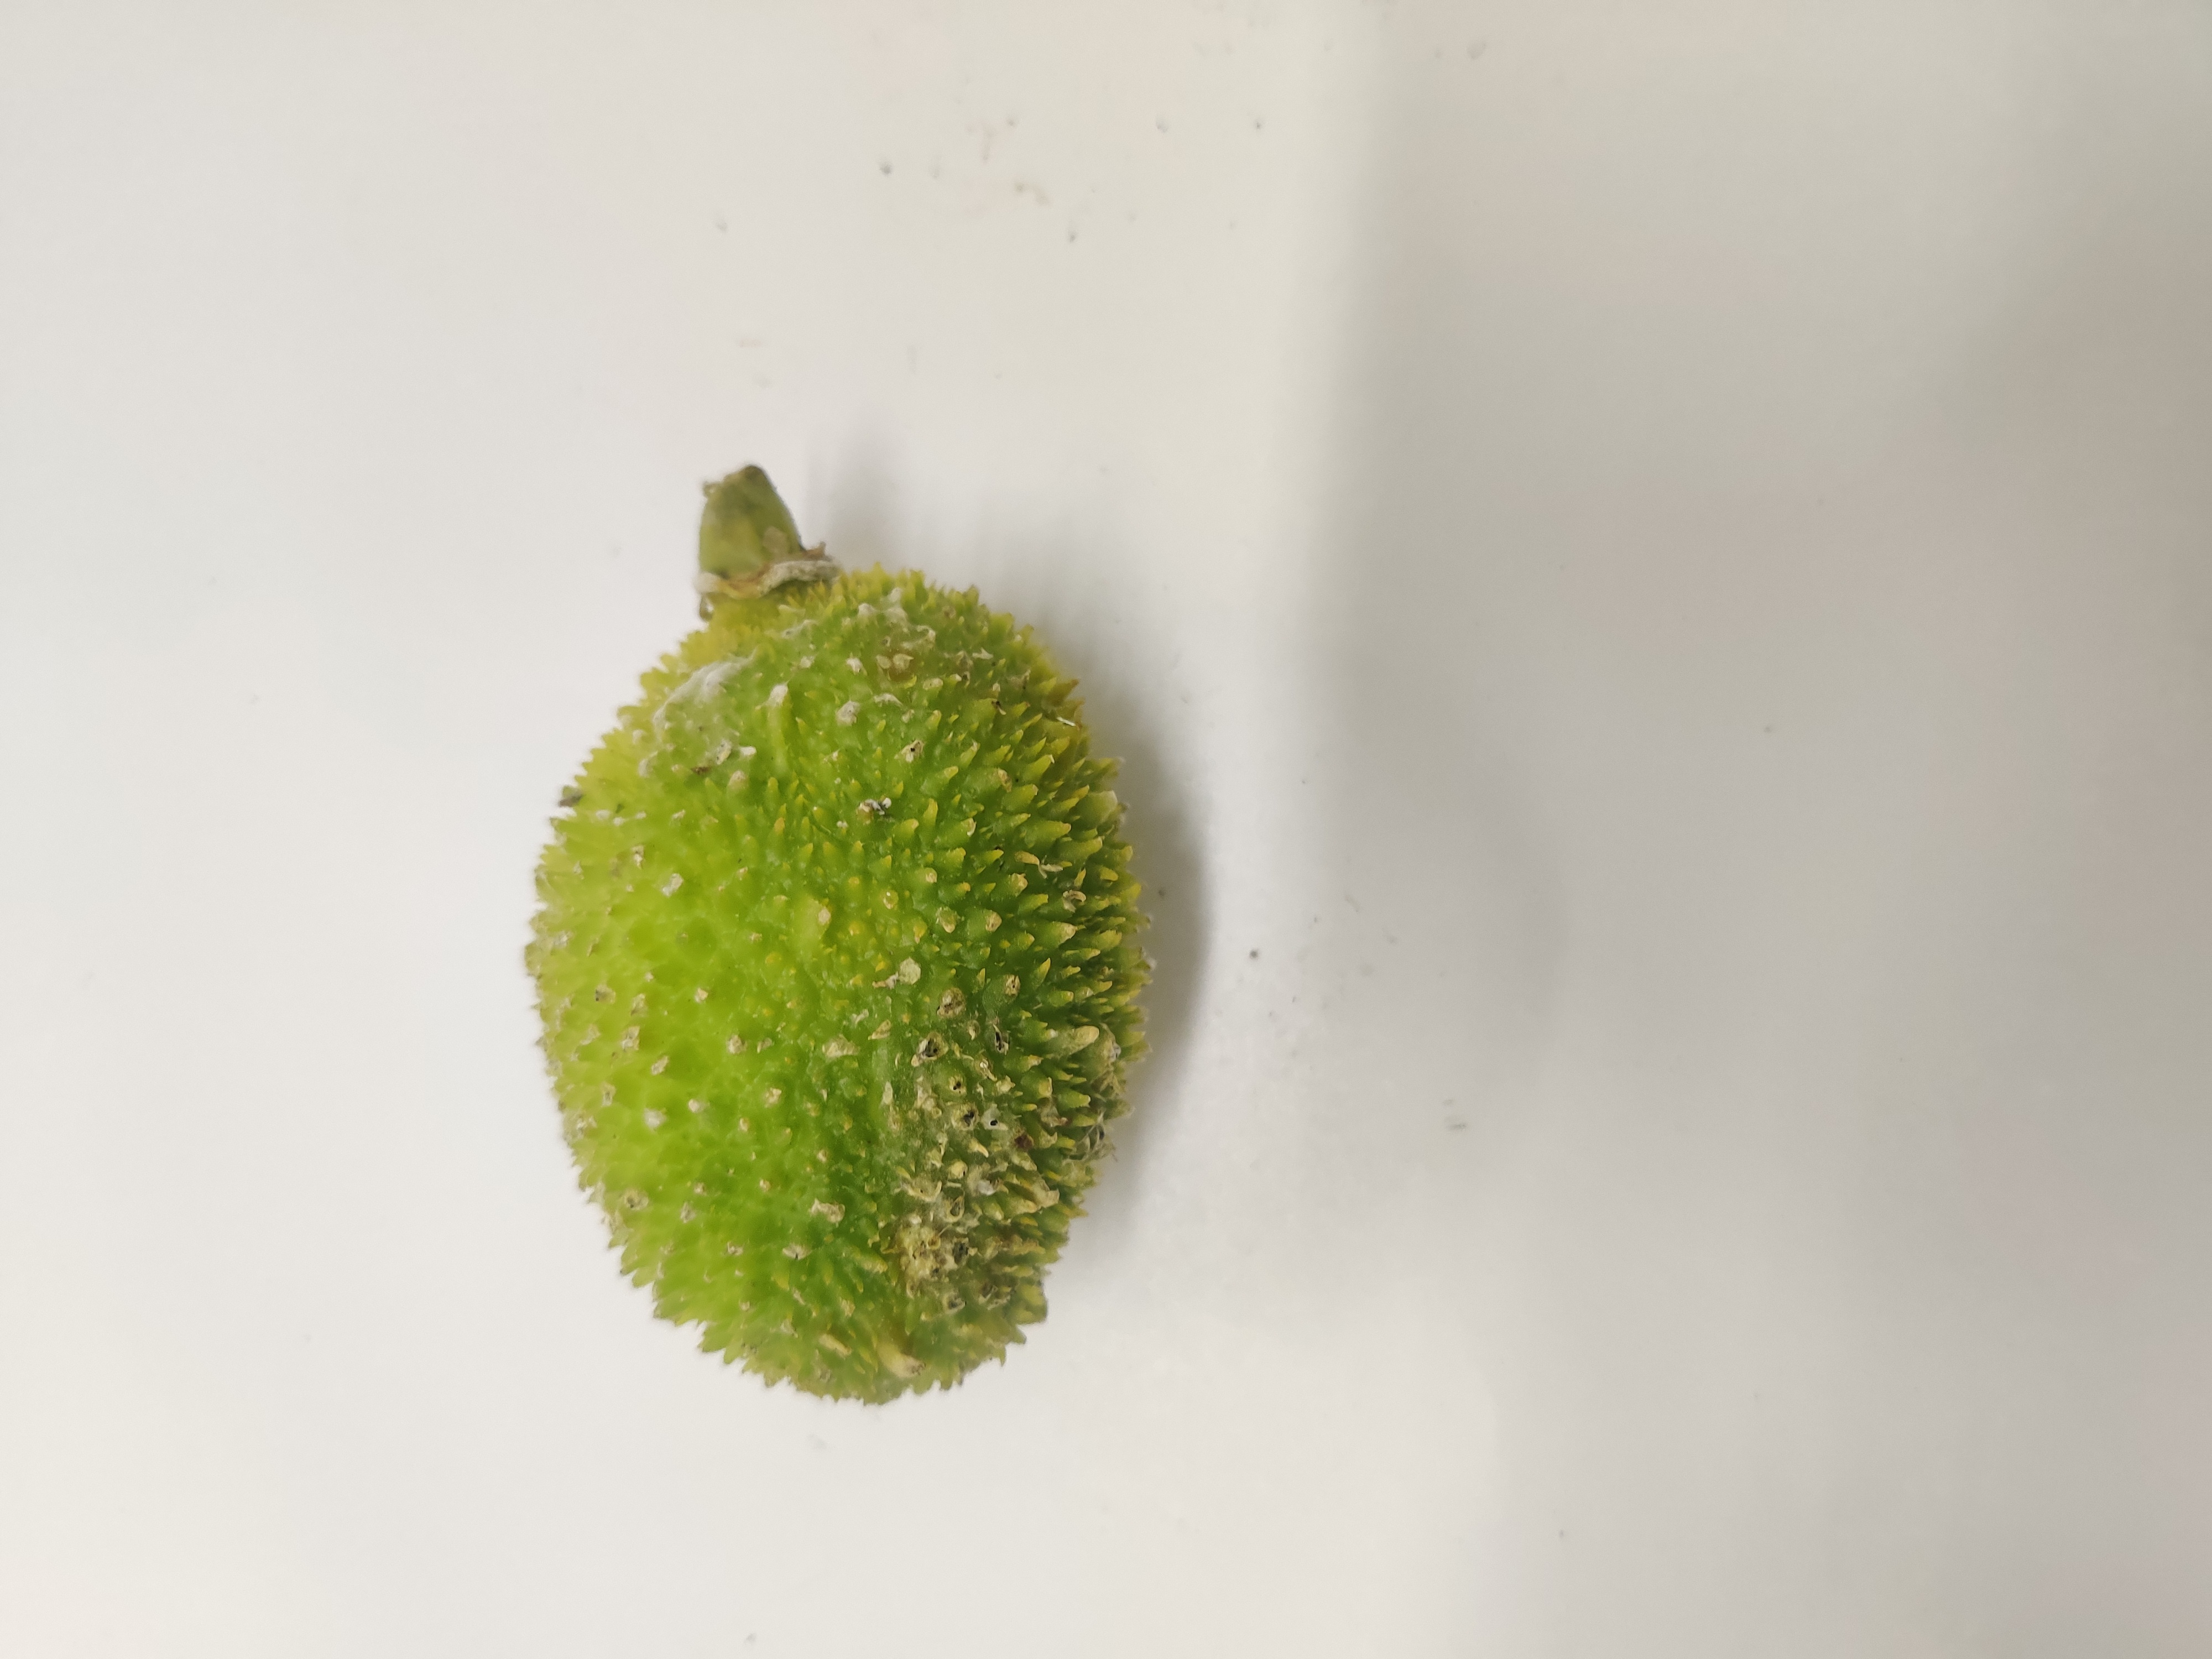
Crop: Spiny Gourd
Condition: Severely Damaged